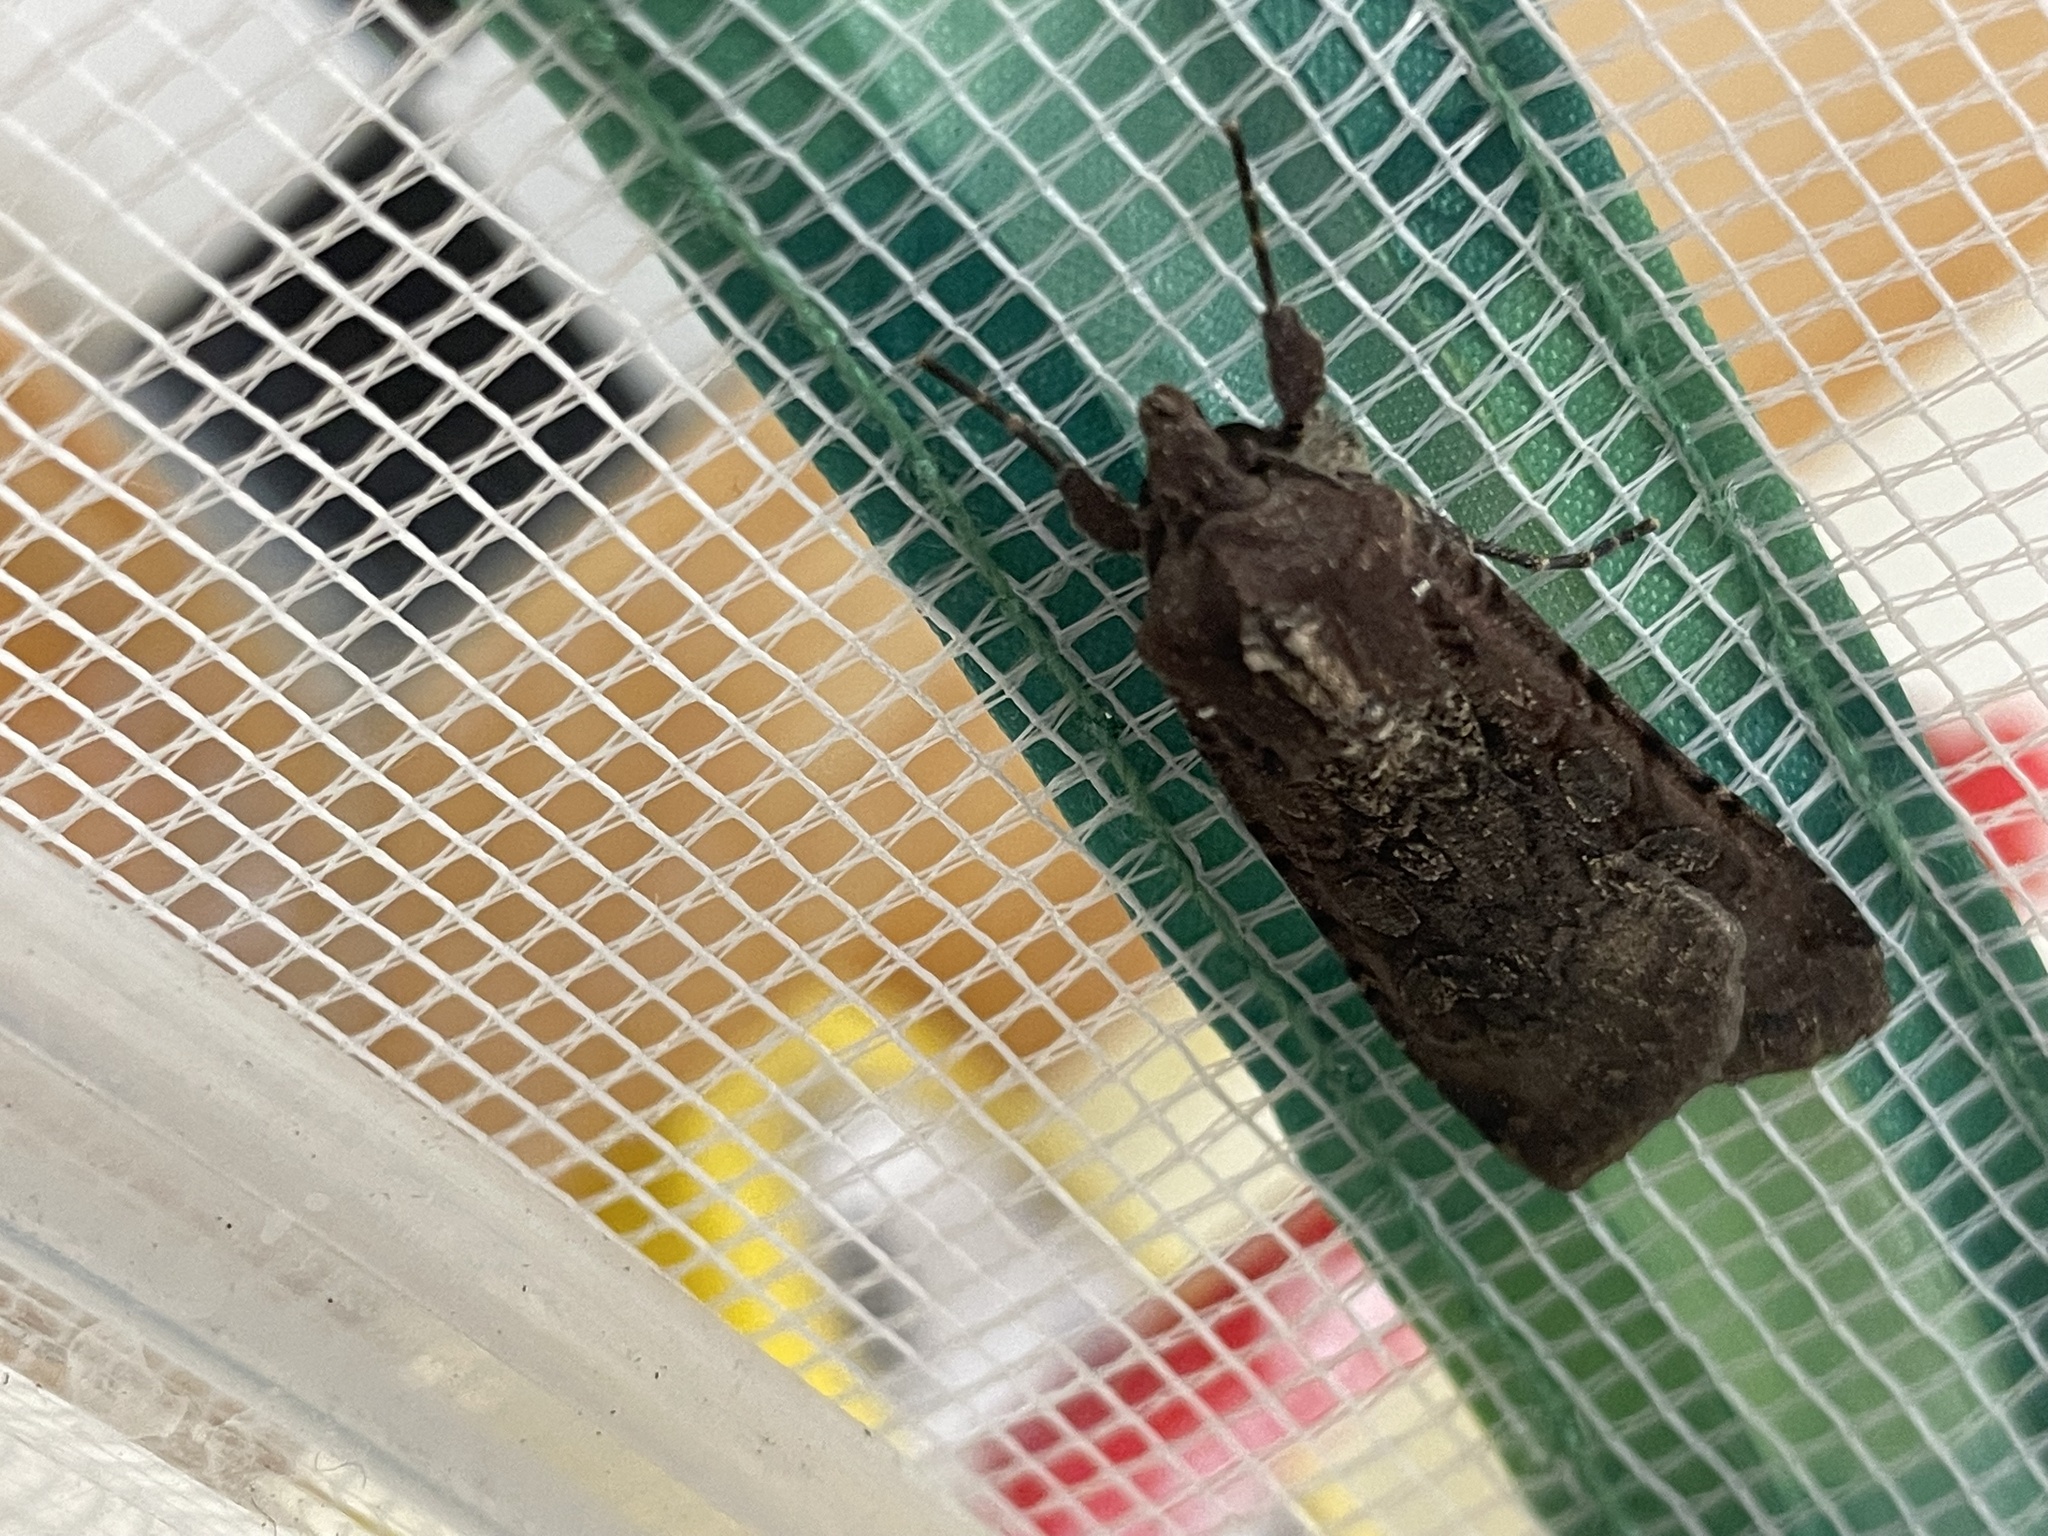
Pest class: cutworms